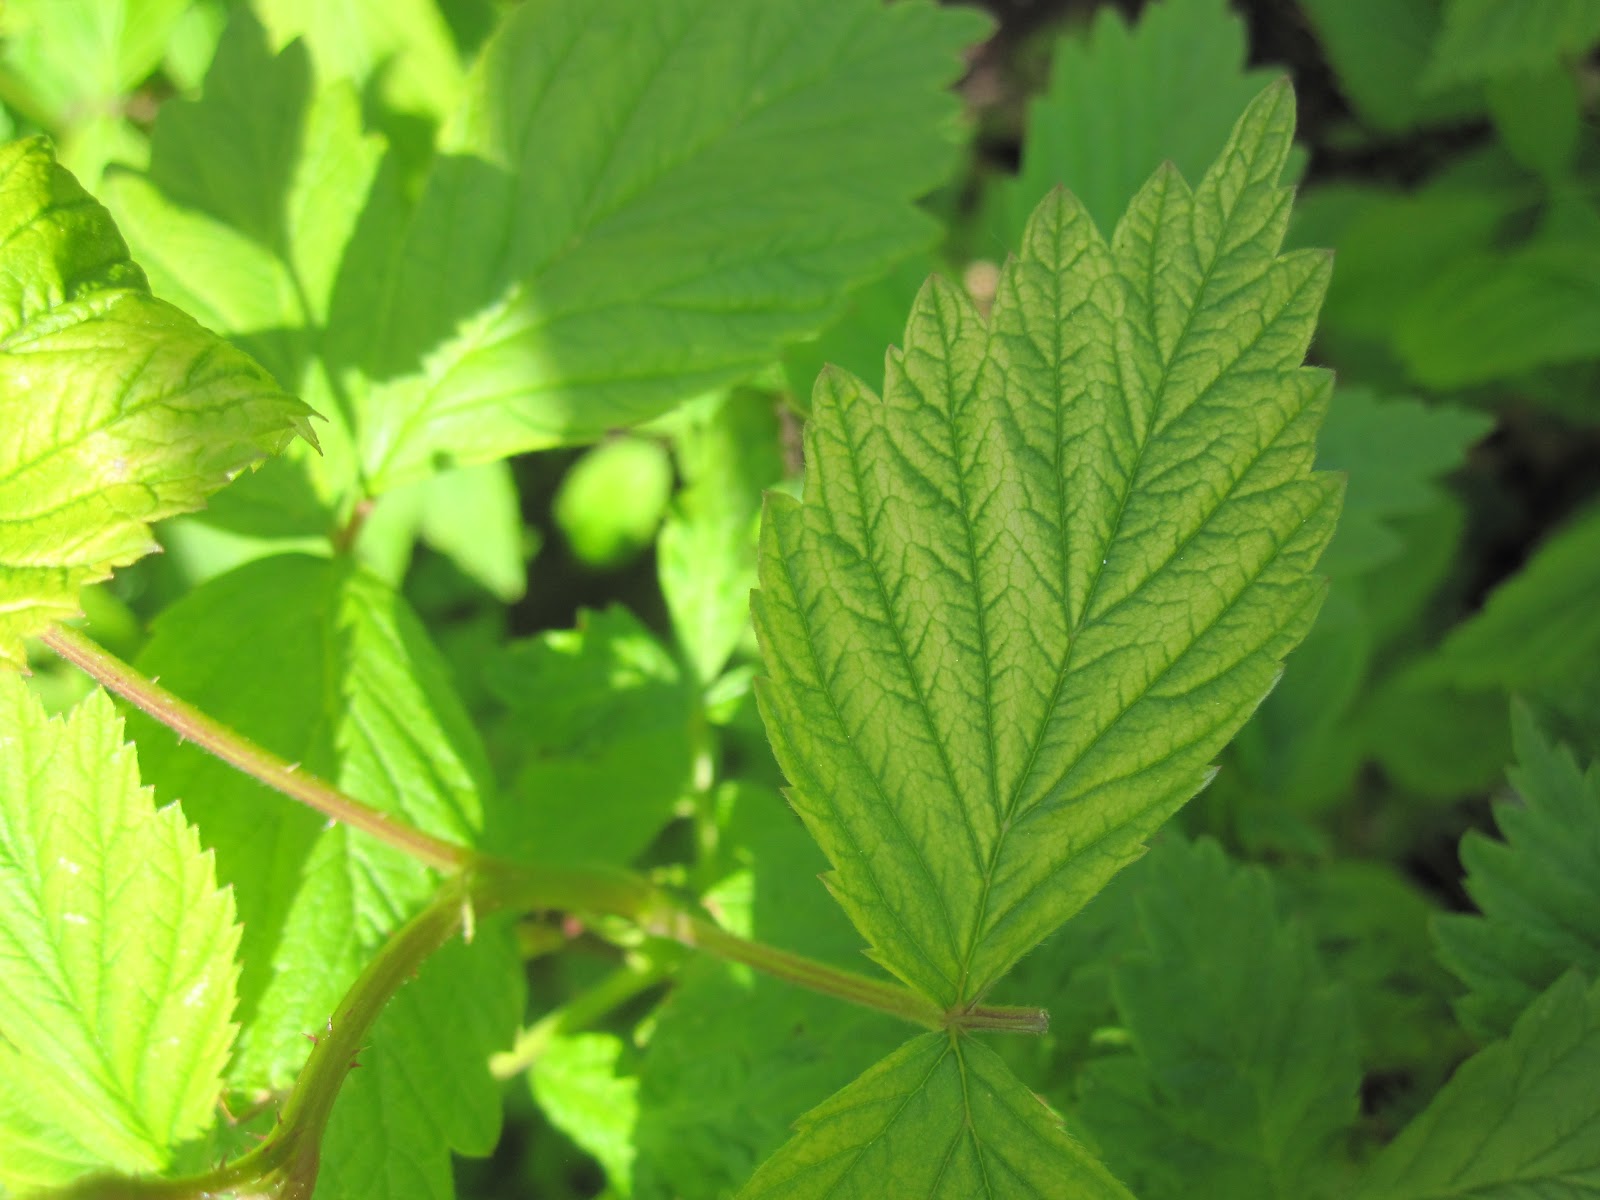
Labels: Raspberry leaf